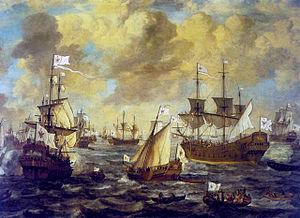
La bataille du cap Saint-Vincent est une bataille navale livrée au large du cap Saint-Vincent, le 30 septembre 1681, lors du conflit naval qui oppose le Brandebourg à l'Espagne.
La Marine prussienne était la marine militaire du royaume de Prusse. Son existence officielle s'étend de 1701 à 1867. Elle a ensuite été remplacée par la Norddeutsche Bundesmarine, la marine de la confédération de l'Allemagne du Nord.